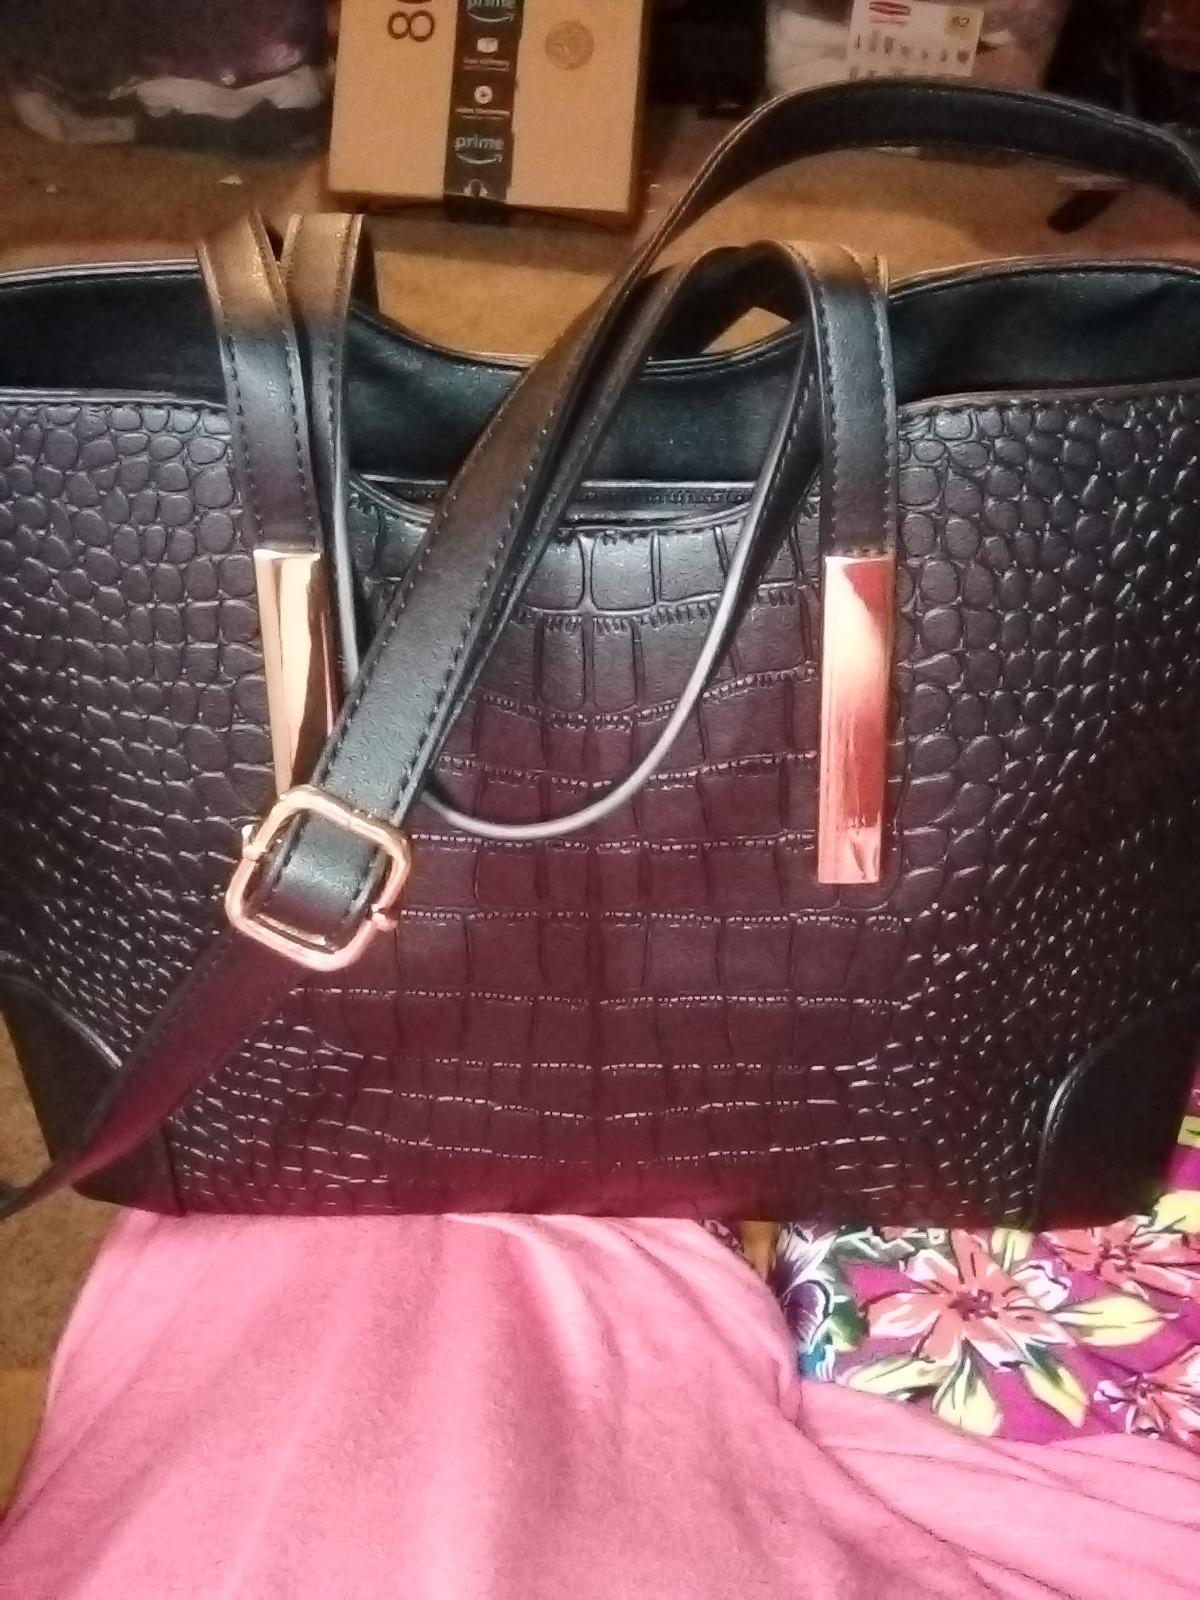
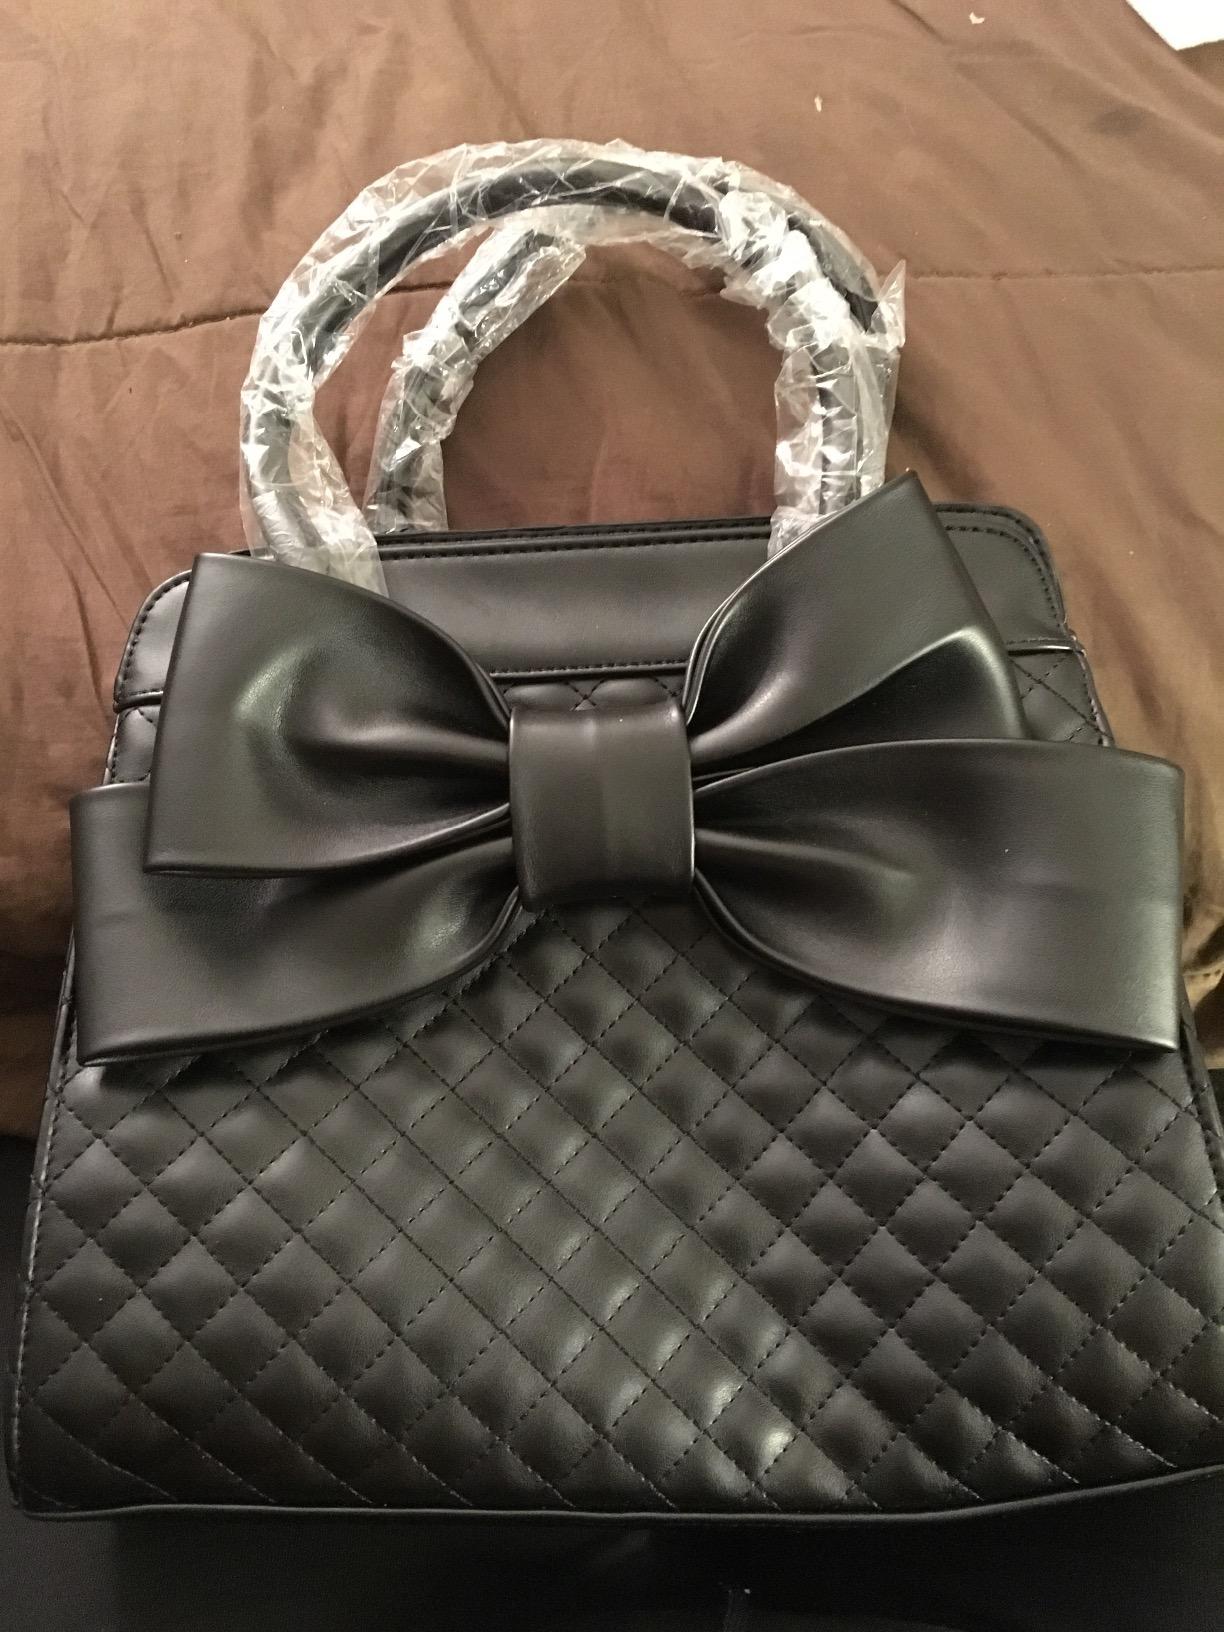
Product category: accessories_handbag
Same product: no